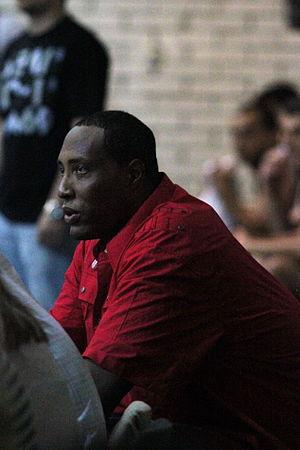
Priest Lauderdale, né le 31 août 1973, à Chicago, dans l'Illinois, est un joueur américain naturalisé bulgare de basket-ball. Il évolue au poste de pivot.